Boris Dittrich

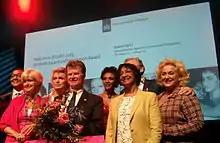
Boris Dittrich, advocacy director for the Lesbian, Gay, Bisexual, and Transgender Rights Program at Human Rights Watch, at the reception for the Jos Brink Award and Innovation Award in The Hague, The Netherlands, on May 17, 2013. Together with the UN High Commissioner for Human Rights, Ms Navi Pillay

On the International Day Against Homophobia (IDAHO) May 17, 2013 Dittrich received the national Jos Brink Award from the Dutch government for his activism on LGBT rights during three decades. Navi Pillay, former UN High Commissioner for Human Rights, attended the celebration in The Hague. In her speech she highlighted the worldwide UN led campaign against homophobia and transphobia called "Free and Equal".